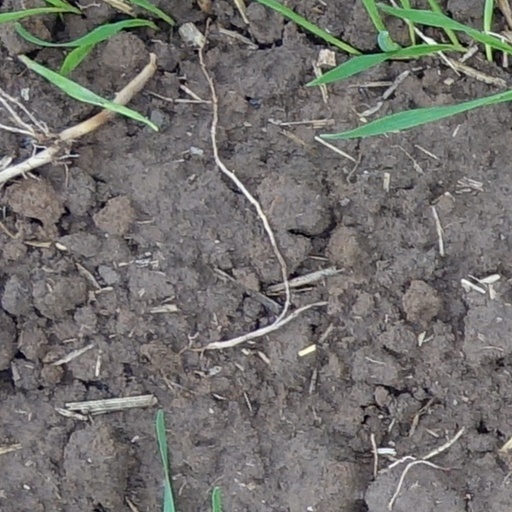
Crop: wheat